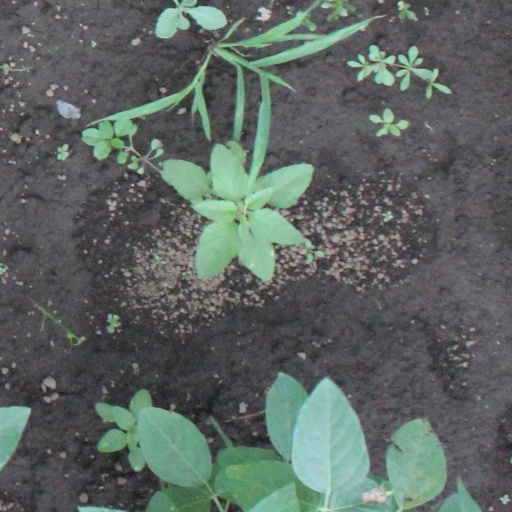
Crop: soybean